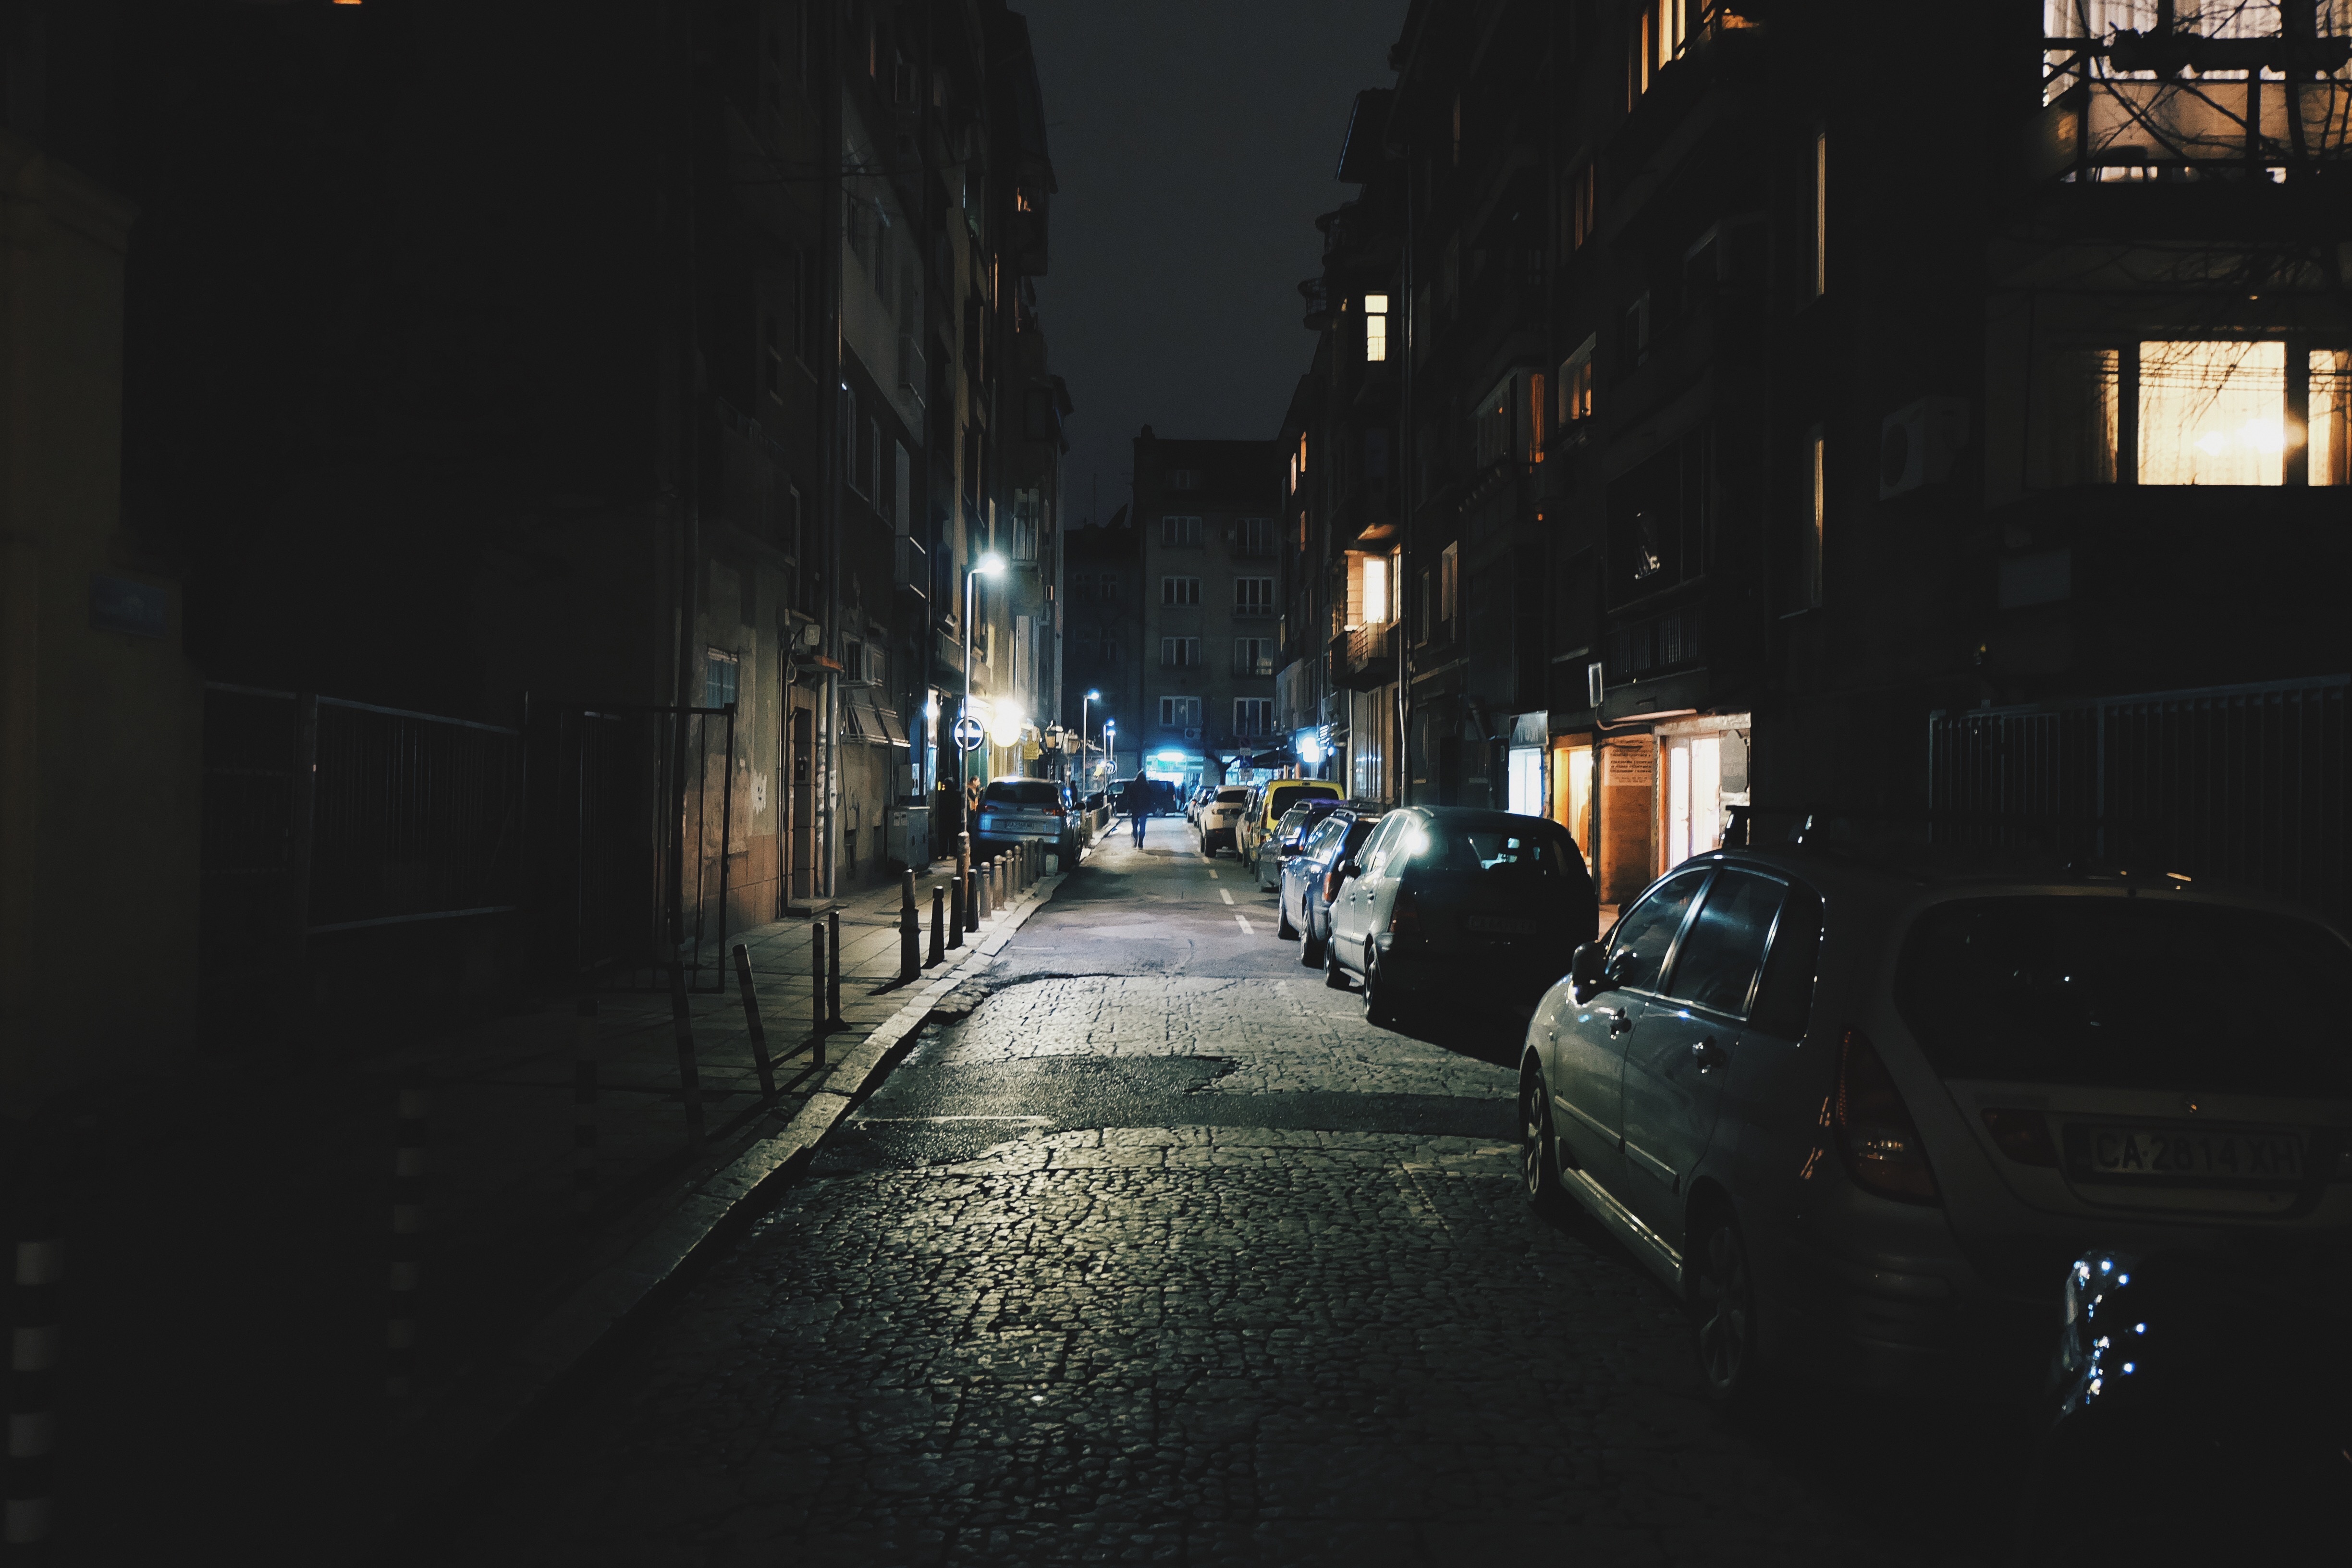
light, road, street, night, morning, town, alley, city, urban, asphalt, dark, evening, darkness, exterior, lane, lighting, lights, infrastructure, cars, parked, lanterns, illumination, urban area